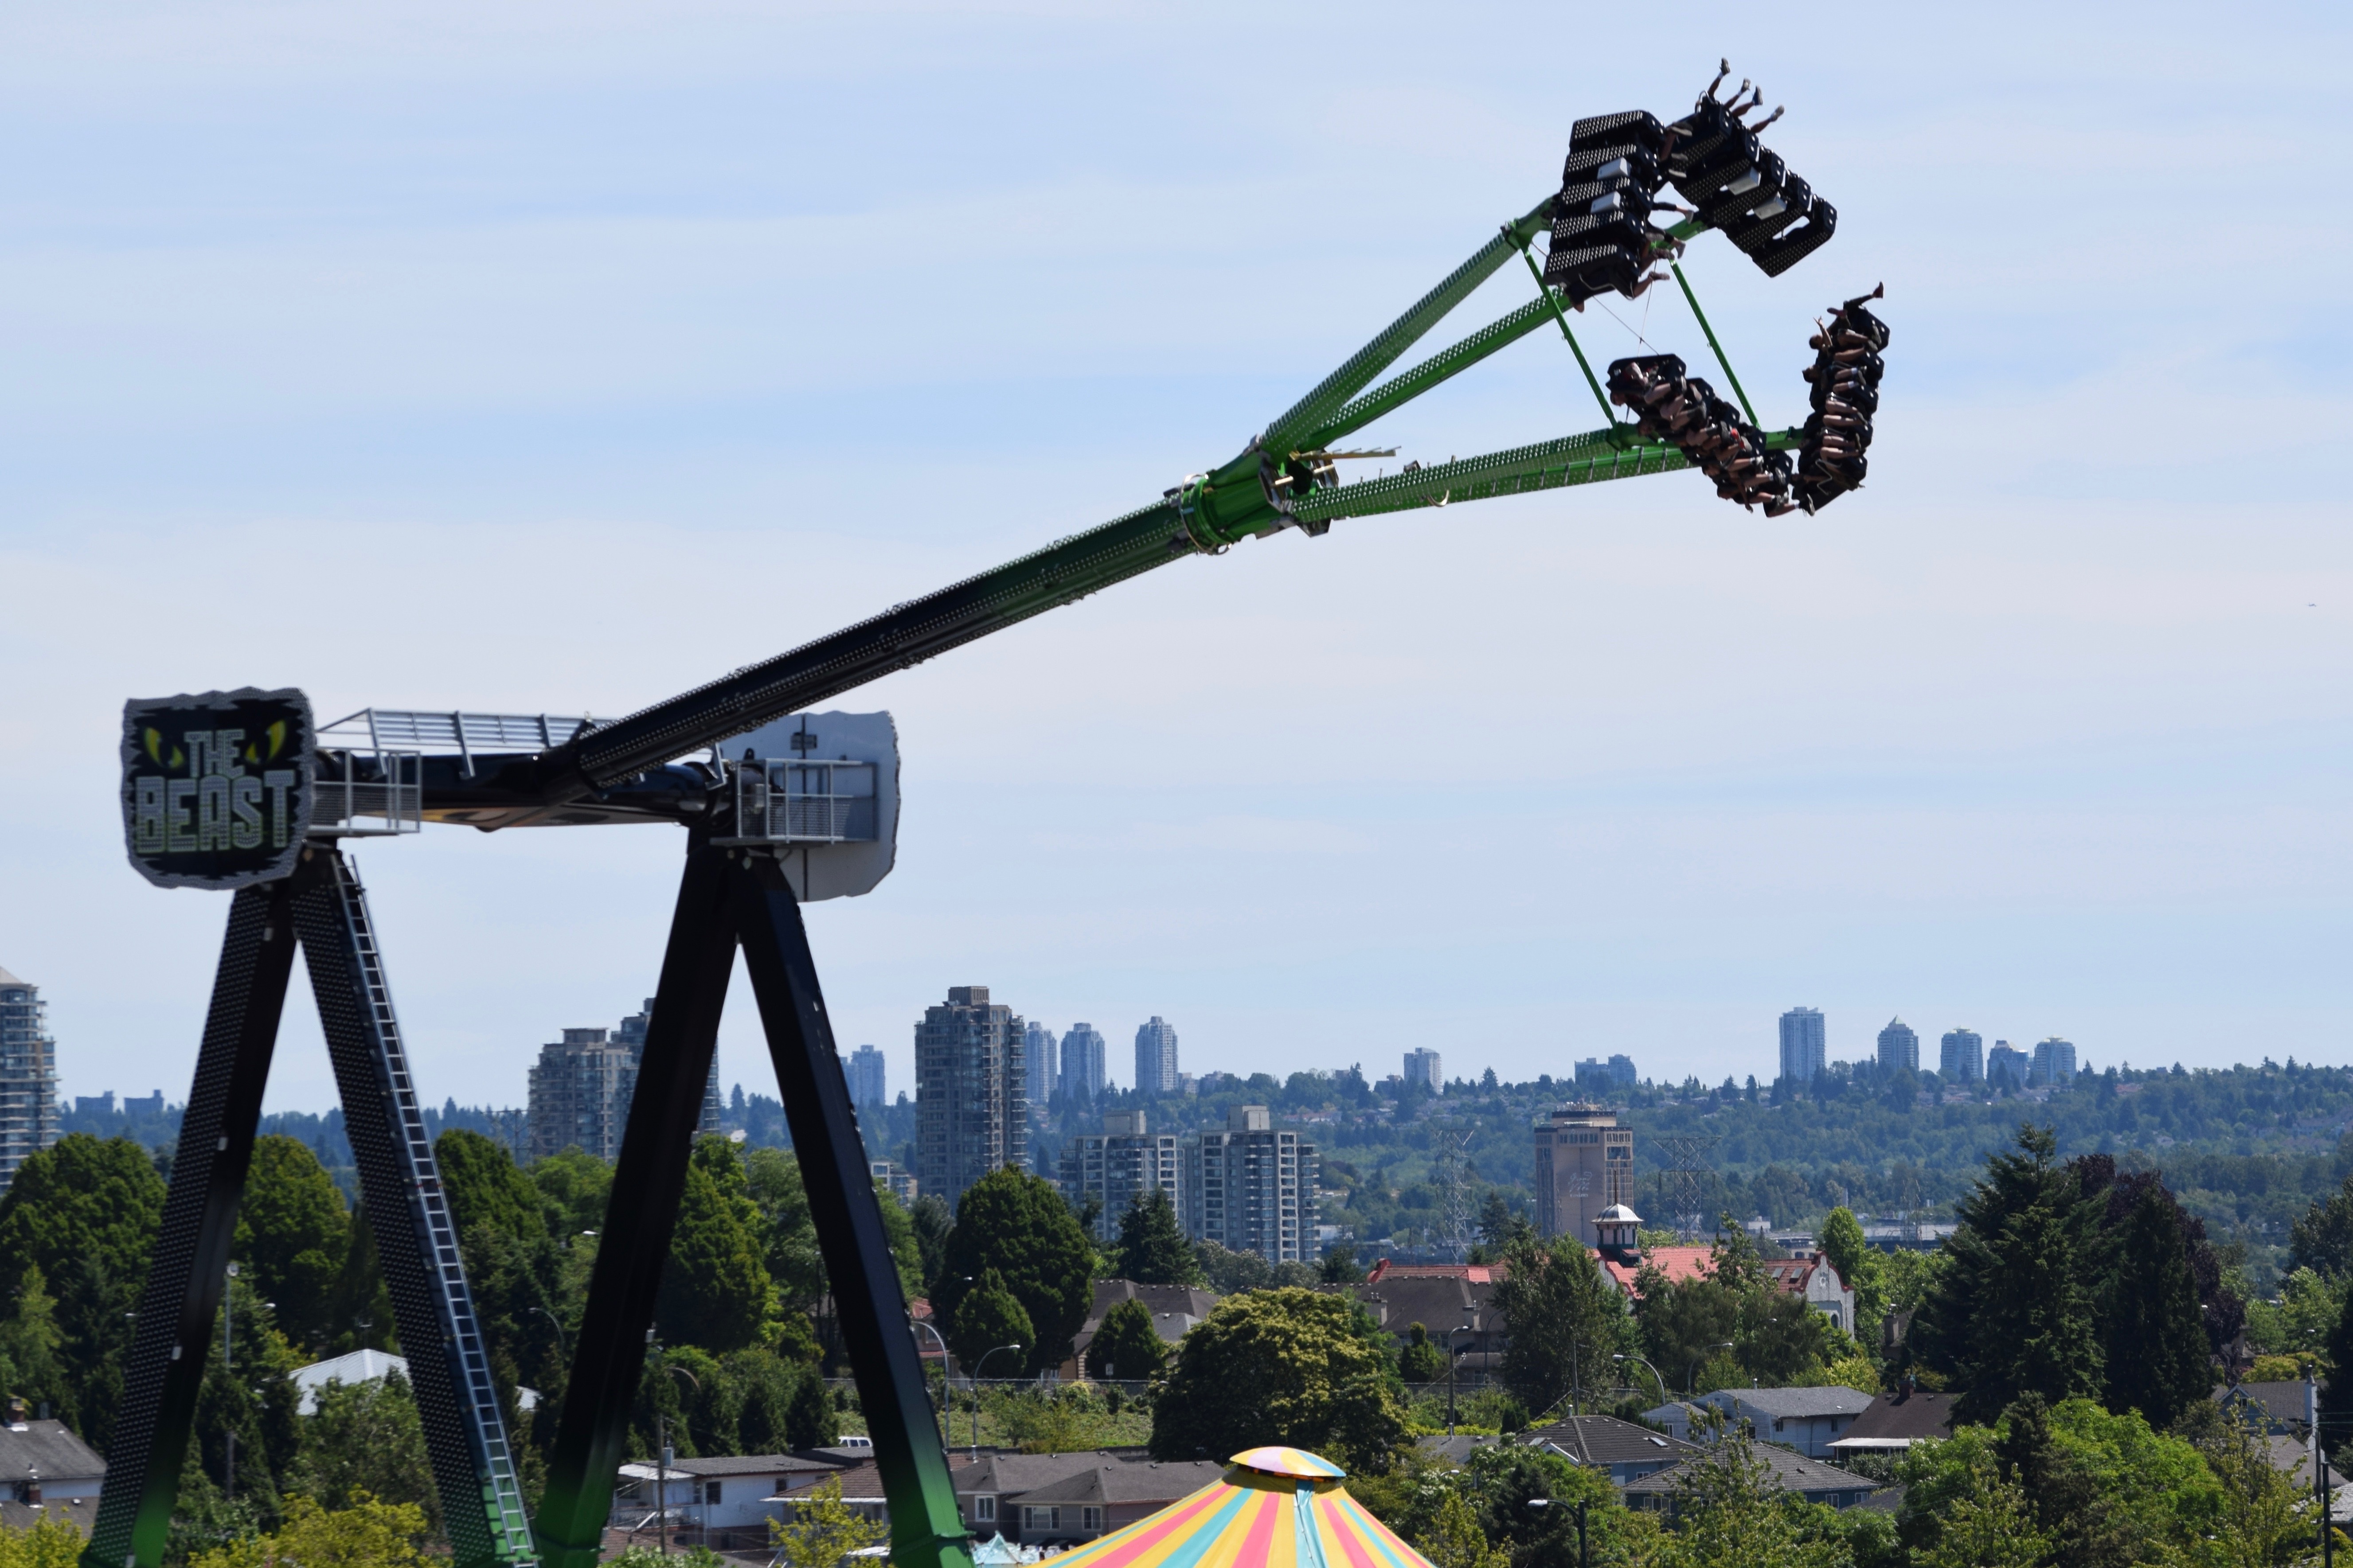
vehicle, street light, lighting, mountain bike, light fixture, construction equipment